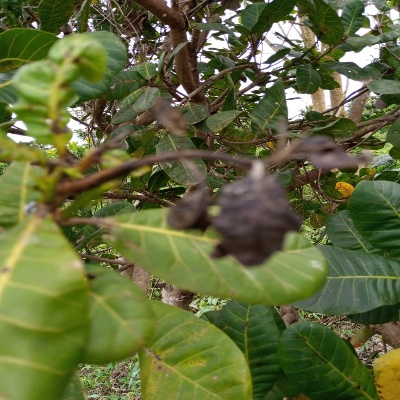
Crop: Cashew
Condition: anthracnose